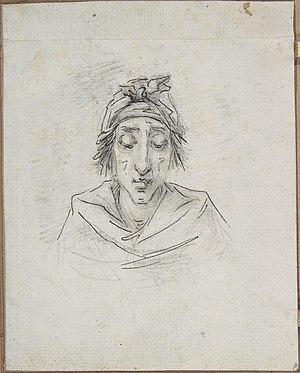
Georges Auguste Couthon, également connu sous le nom d’Aristide Couthon, est un avocat, homme politique et révolutionnaire français, né le 22 décembre 1755 à Orcet, guillotiné le 28 juillet 1794, place de la Révolution, à Paris.